Harry Trott

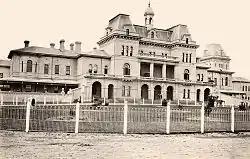
Kew Asylum, circa 1885–1887—around ten years before Trott's commitment

Trott retained the captaincy when Andrew Stoddart returned to Australia with his English team in 1897–98. Stoddart's team got away to a good start when they won the First Test in Sydney by nine wickets, K. S. Ranjitsinhji scoring 175 runs. With Joe Darling, Trott devised a plan to curb Ranjitsinhji's run scoring. An exponent of the leg glance, "Ranji" would take a last look at the field before he took guard. Taking advantage of this fact, after he took strike, the Australians deliberately weakened the off side with two men placed about away from him. Bowling a leg side line, the Australians aimed for a catch from a shot played to that side. Darling said of the plan, "As soon as he had his last look and the bowler was at the point of delivering the ball, we shifted positions by a few yards, sometimes one way, sometimes the other. Occasionally, only one would move and sometimes none would move. [...] This eventually put him clean off his game." The English captain Archie MacLaren agreed saying, "Ranji is in a blue funk". Regardless of the tactics, Ranji made 457 runs at an average of 50.77 for the Test series.